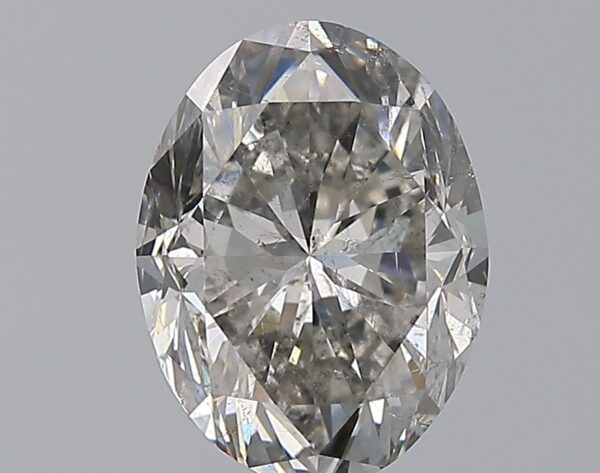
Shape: oval
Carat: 3
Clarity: SI2
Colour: H
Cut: VG
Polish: EX
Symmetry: EX
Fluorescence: N
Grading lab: IGI
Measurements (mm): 10.35 x 7.79 x 5.46